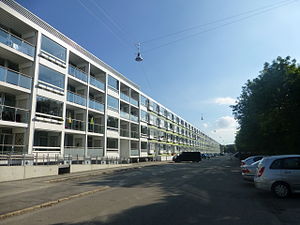
Rymarksvej (København)
Den sydlige del af Rymarksvej.
Rymarksvej er en ca. 700 meter lang vej på Ydre Østerbro og Hellerup. Den begynder ved boligbebyggelsen og gaden Ryparken og fortsætter mod nord, hvor den ender som en sidegade til Tuborgvej.